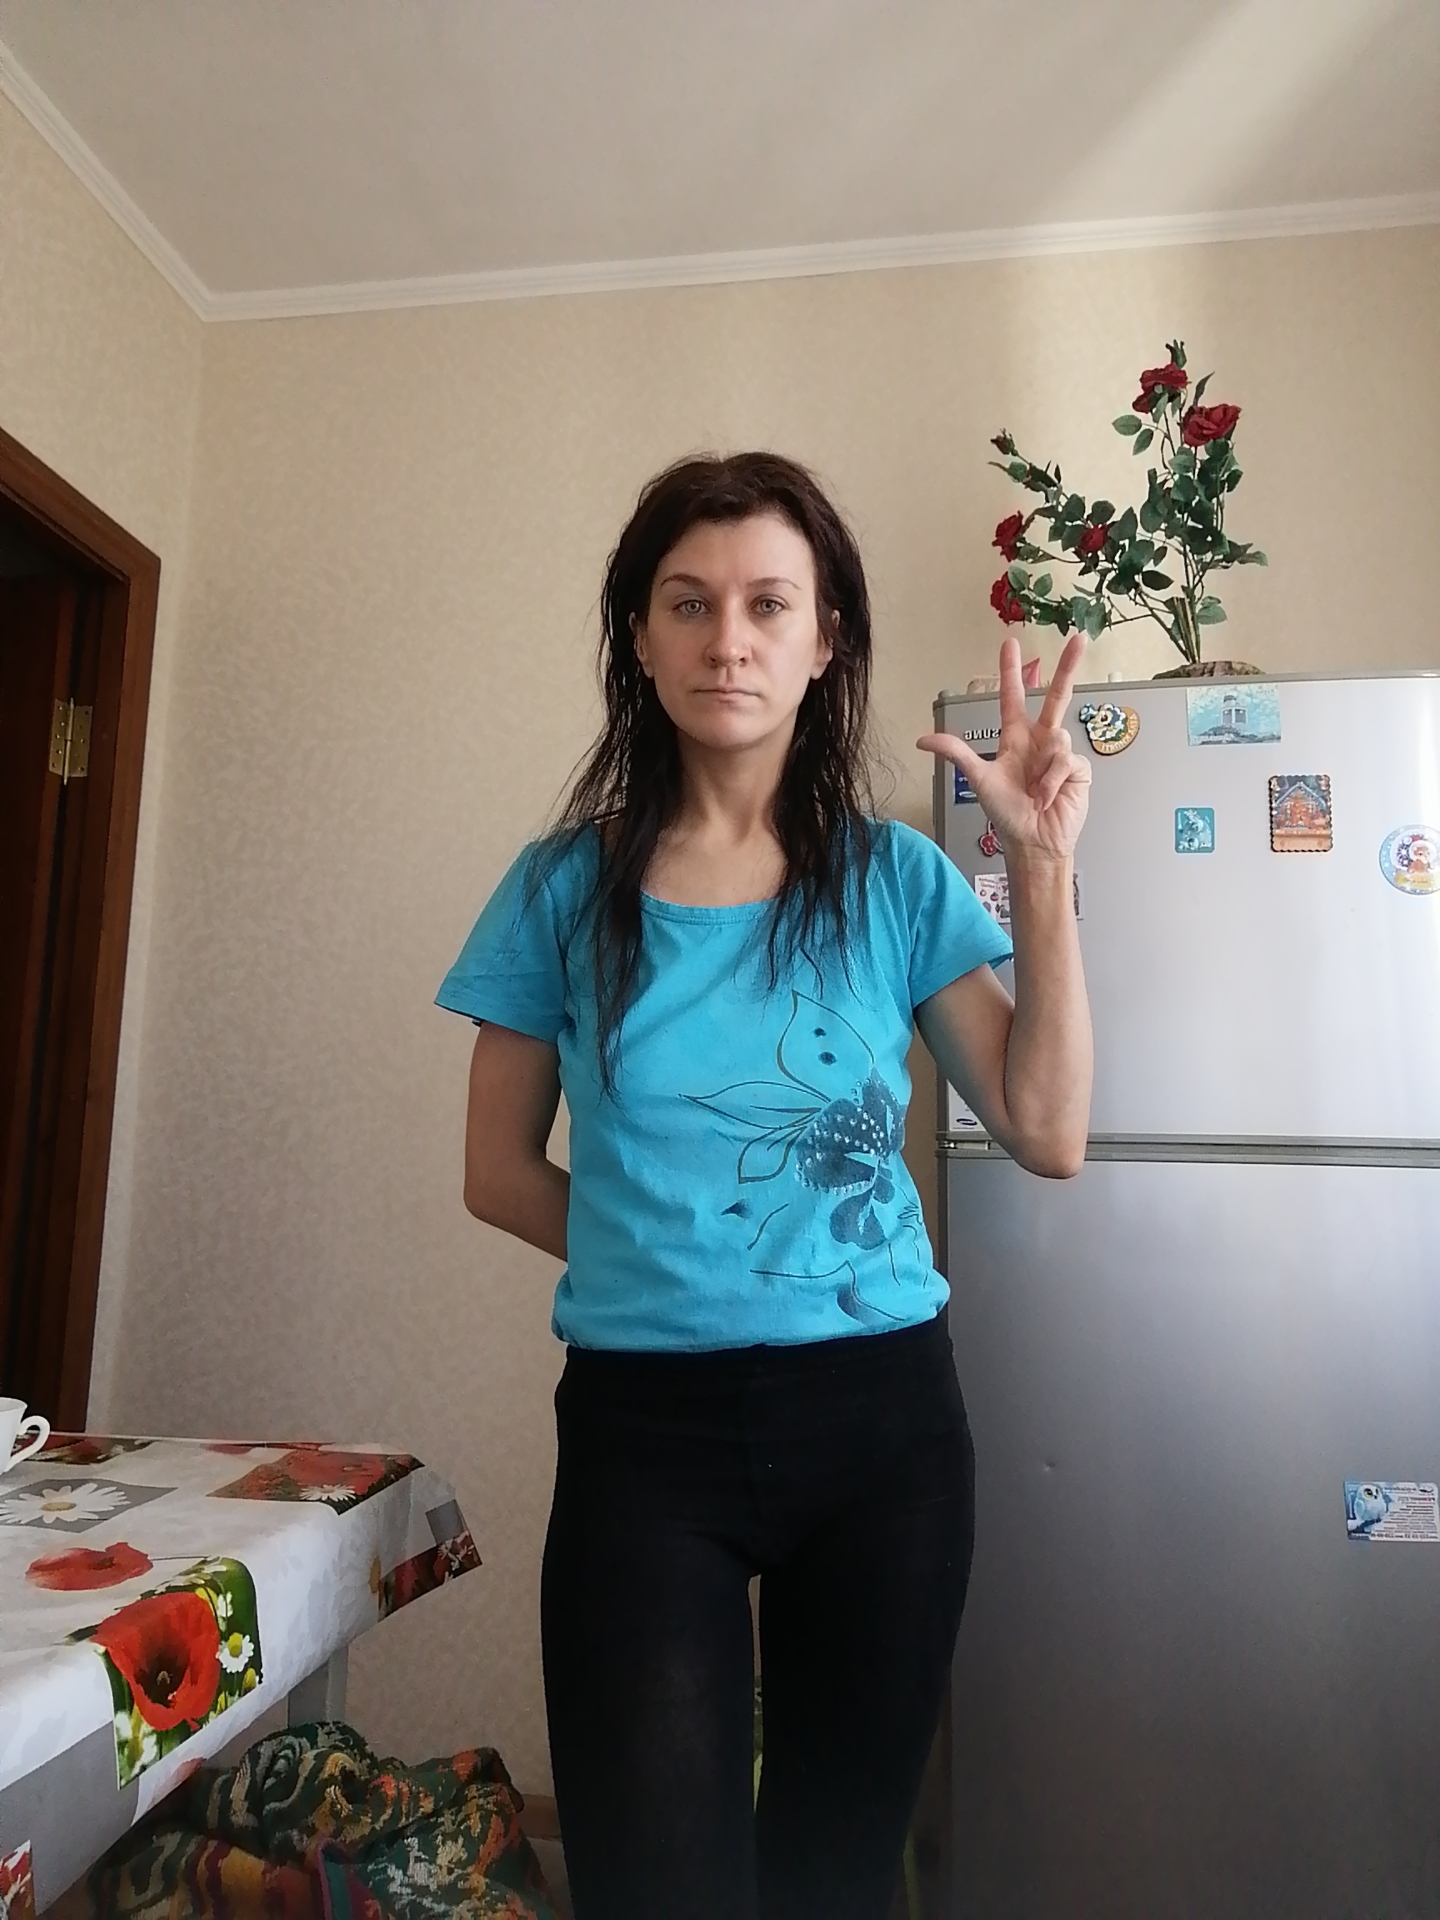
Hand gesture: three2